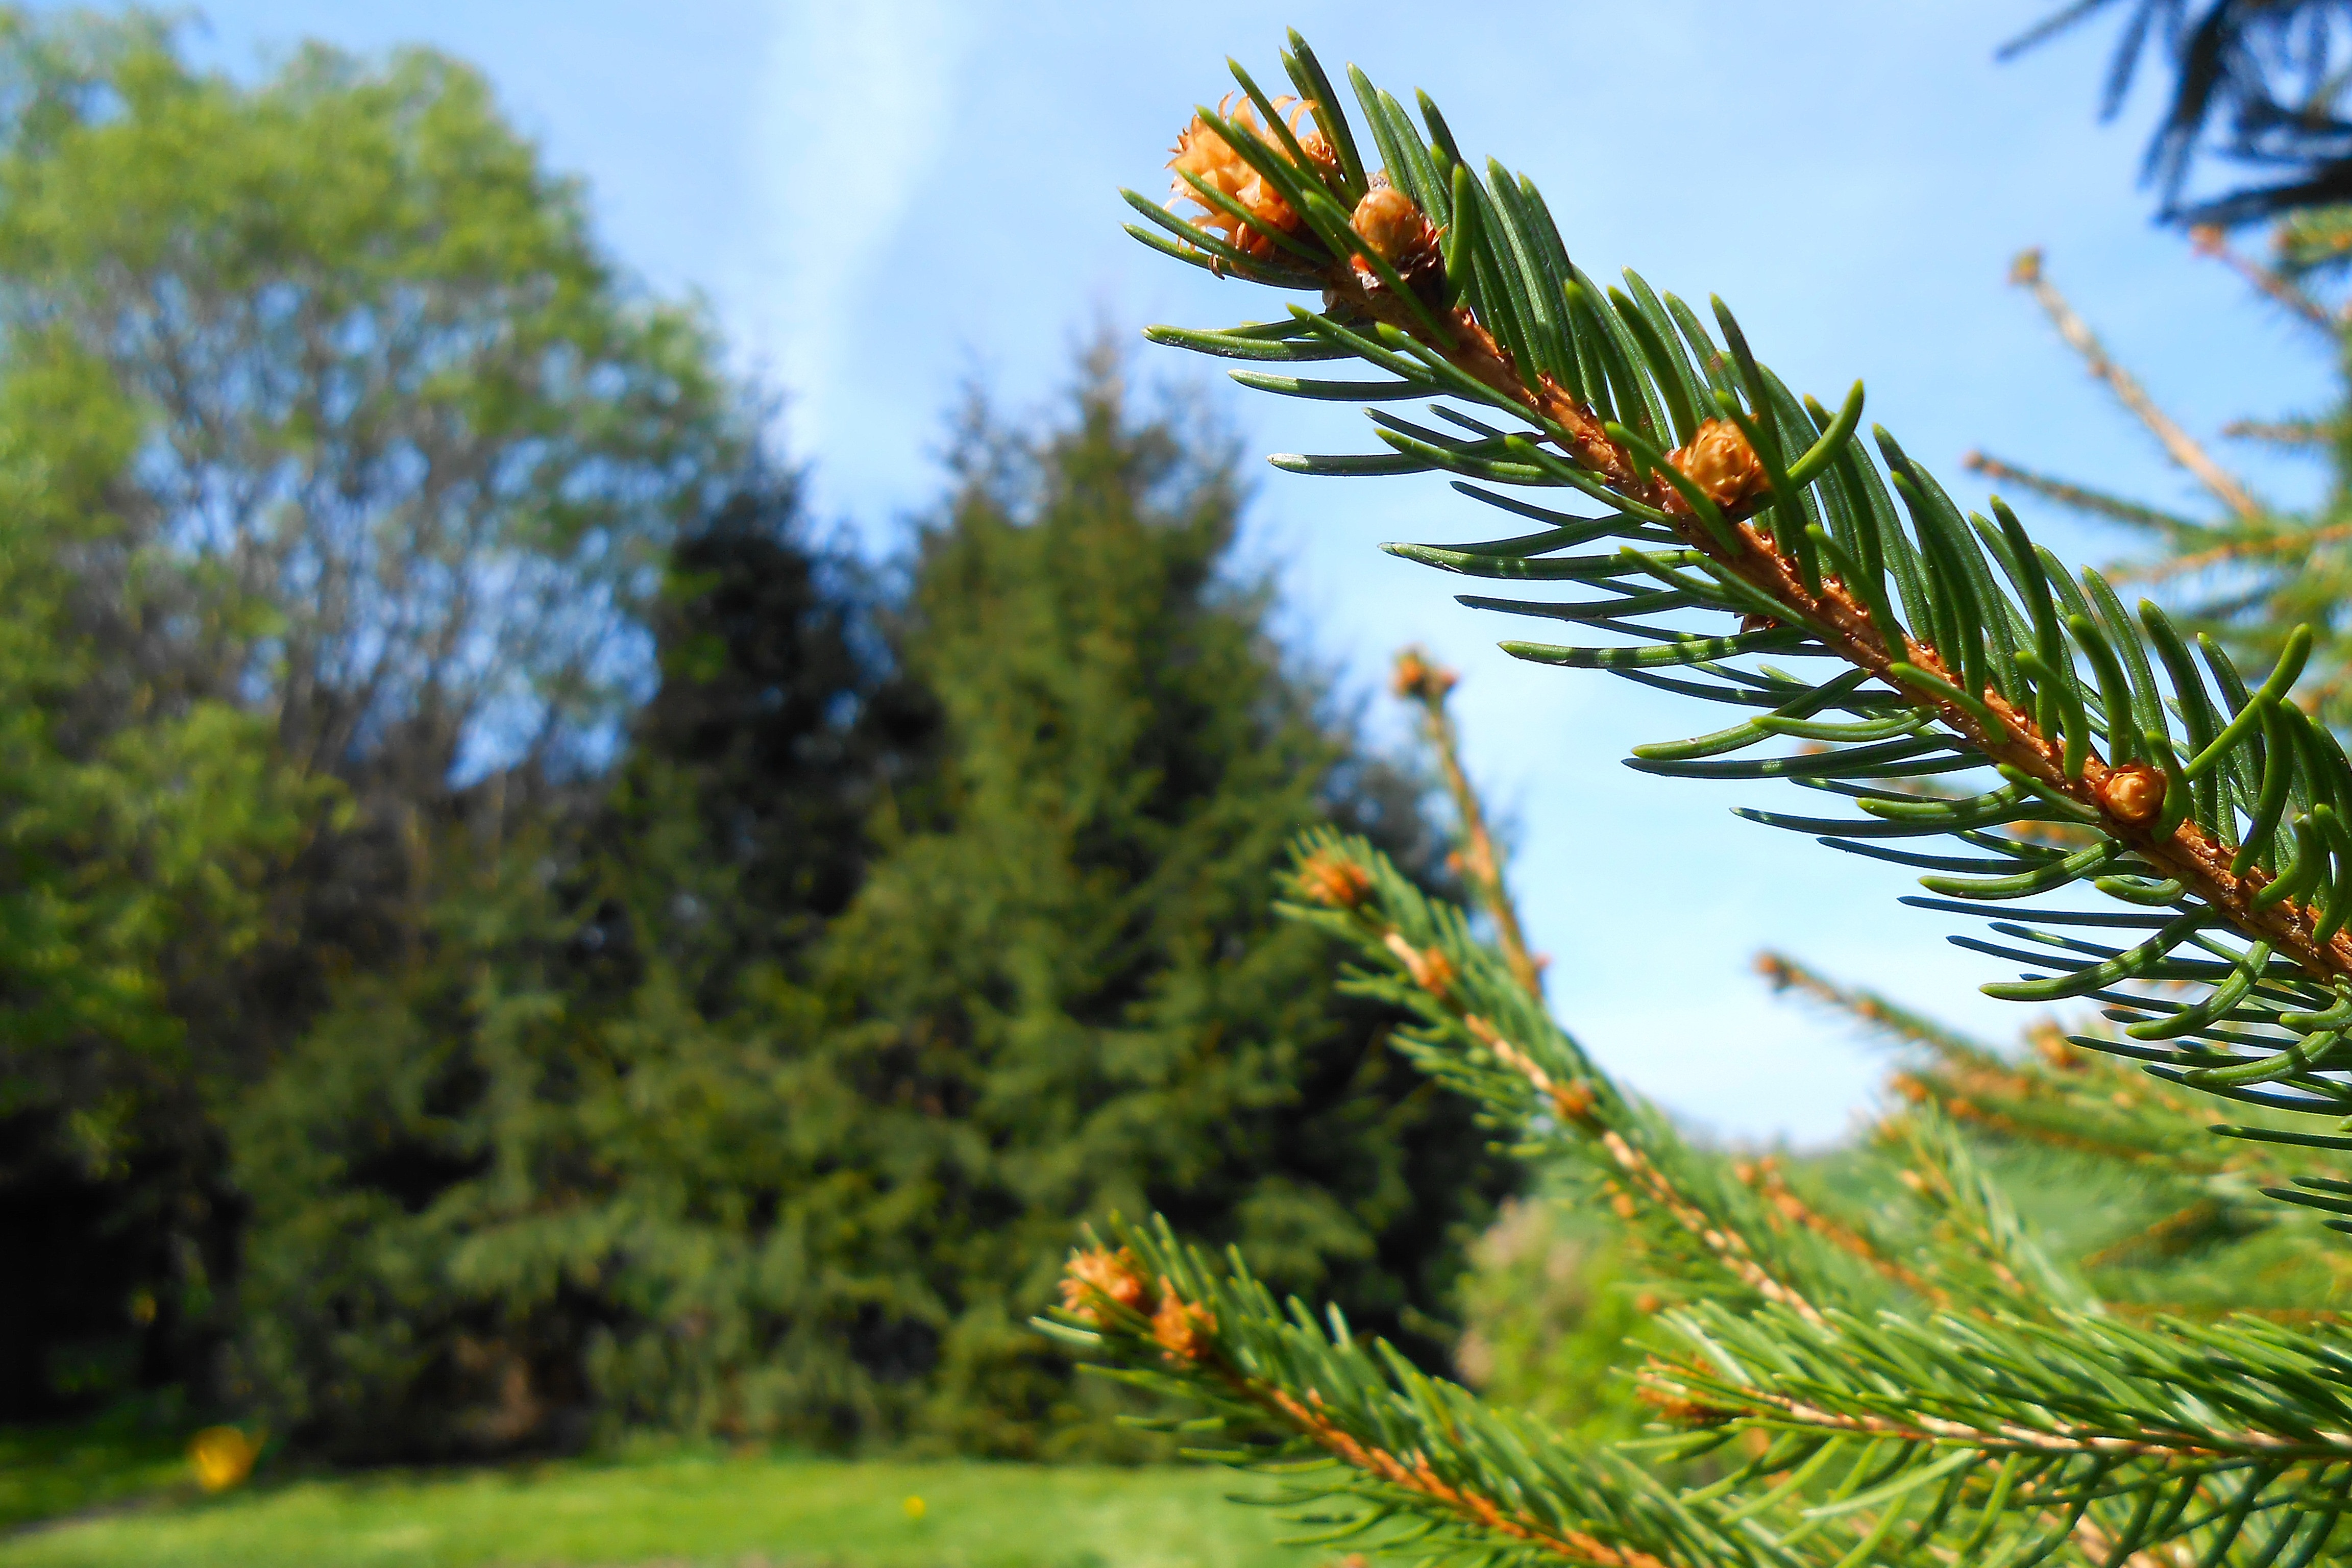
tree, nature, grass, branch, plant, leaf, flower, green, evergreen, botany, fir, flora, conifer, spruce, shrub, larch, ecosystem, biome, tannenzweig, pine family, woody plant, temperate coniferous forest, land plant